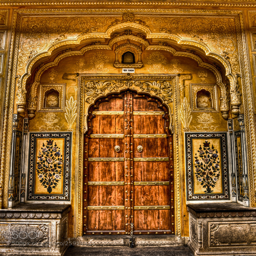
a door locked in time .